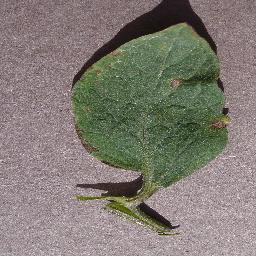
Label: Tomato___Target_Spot